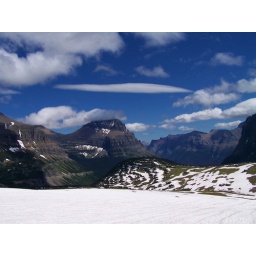
Lenticular clouds forming over the mountain peaks to the east.